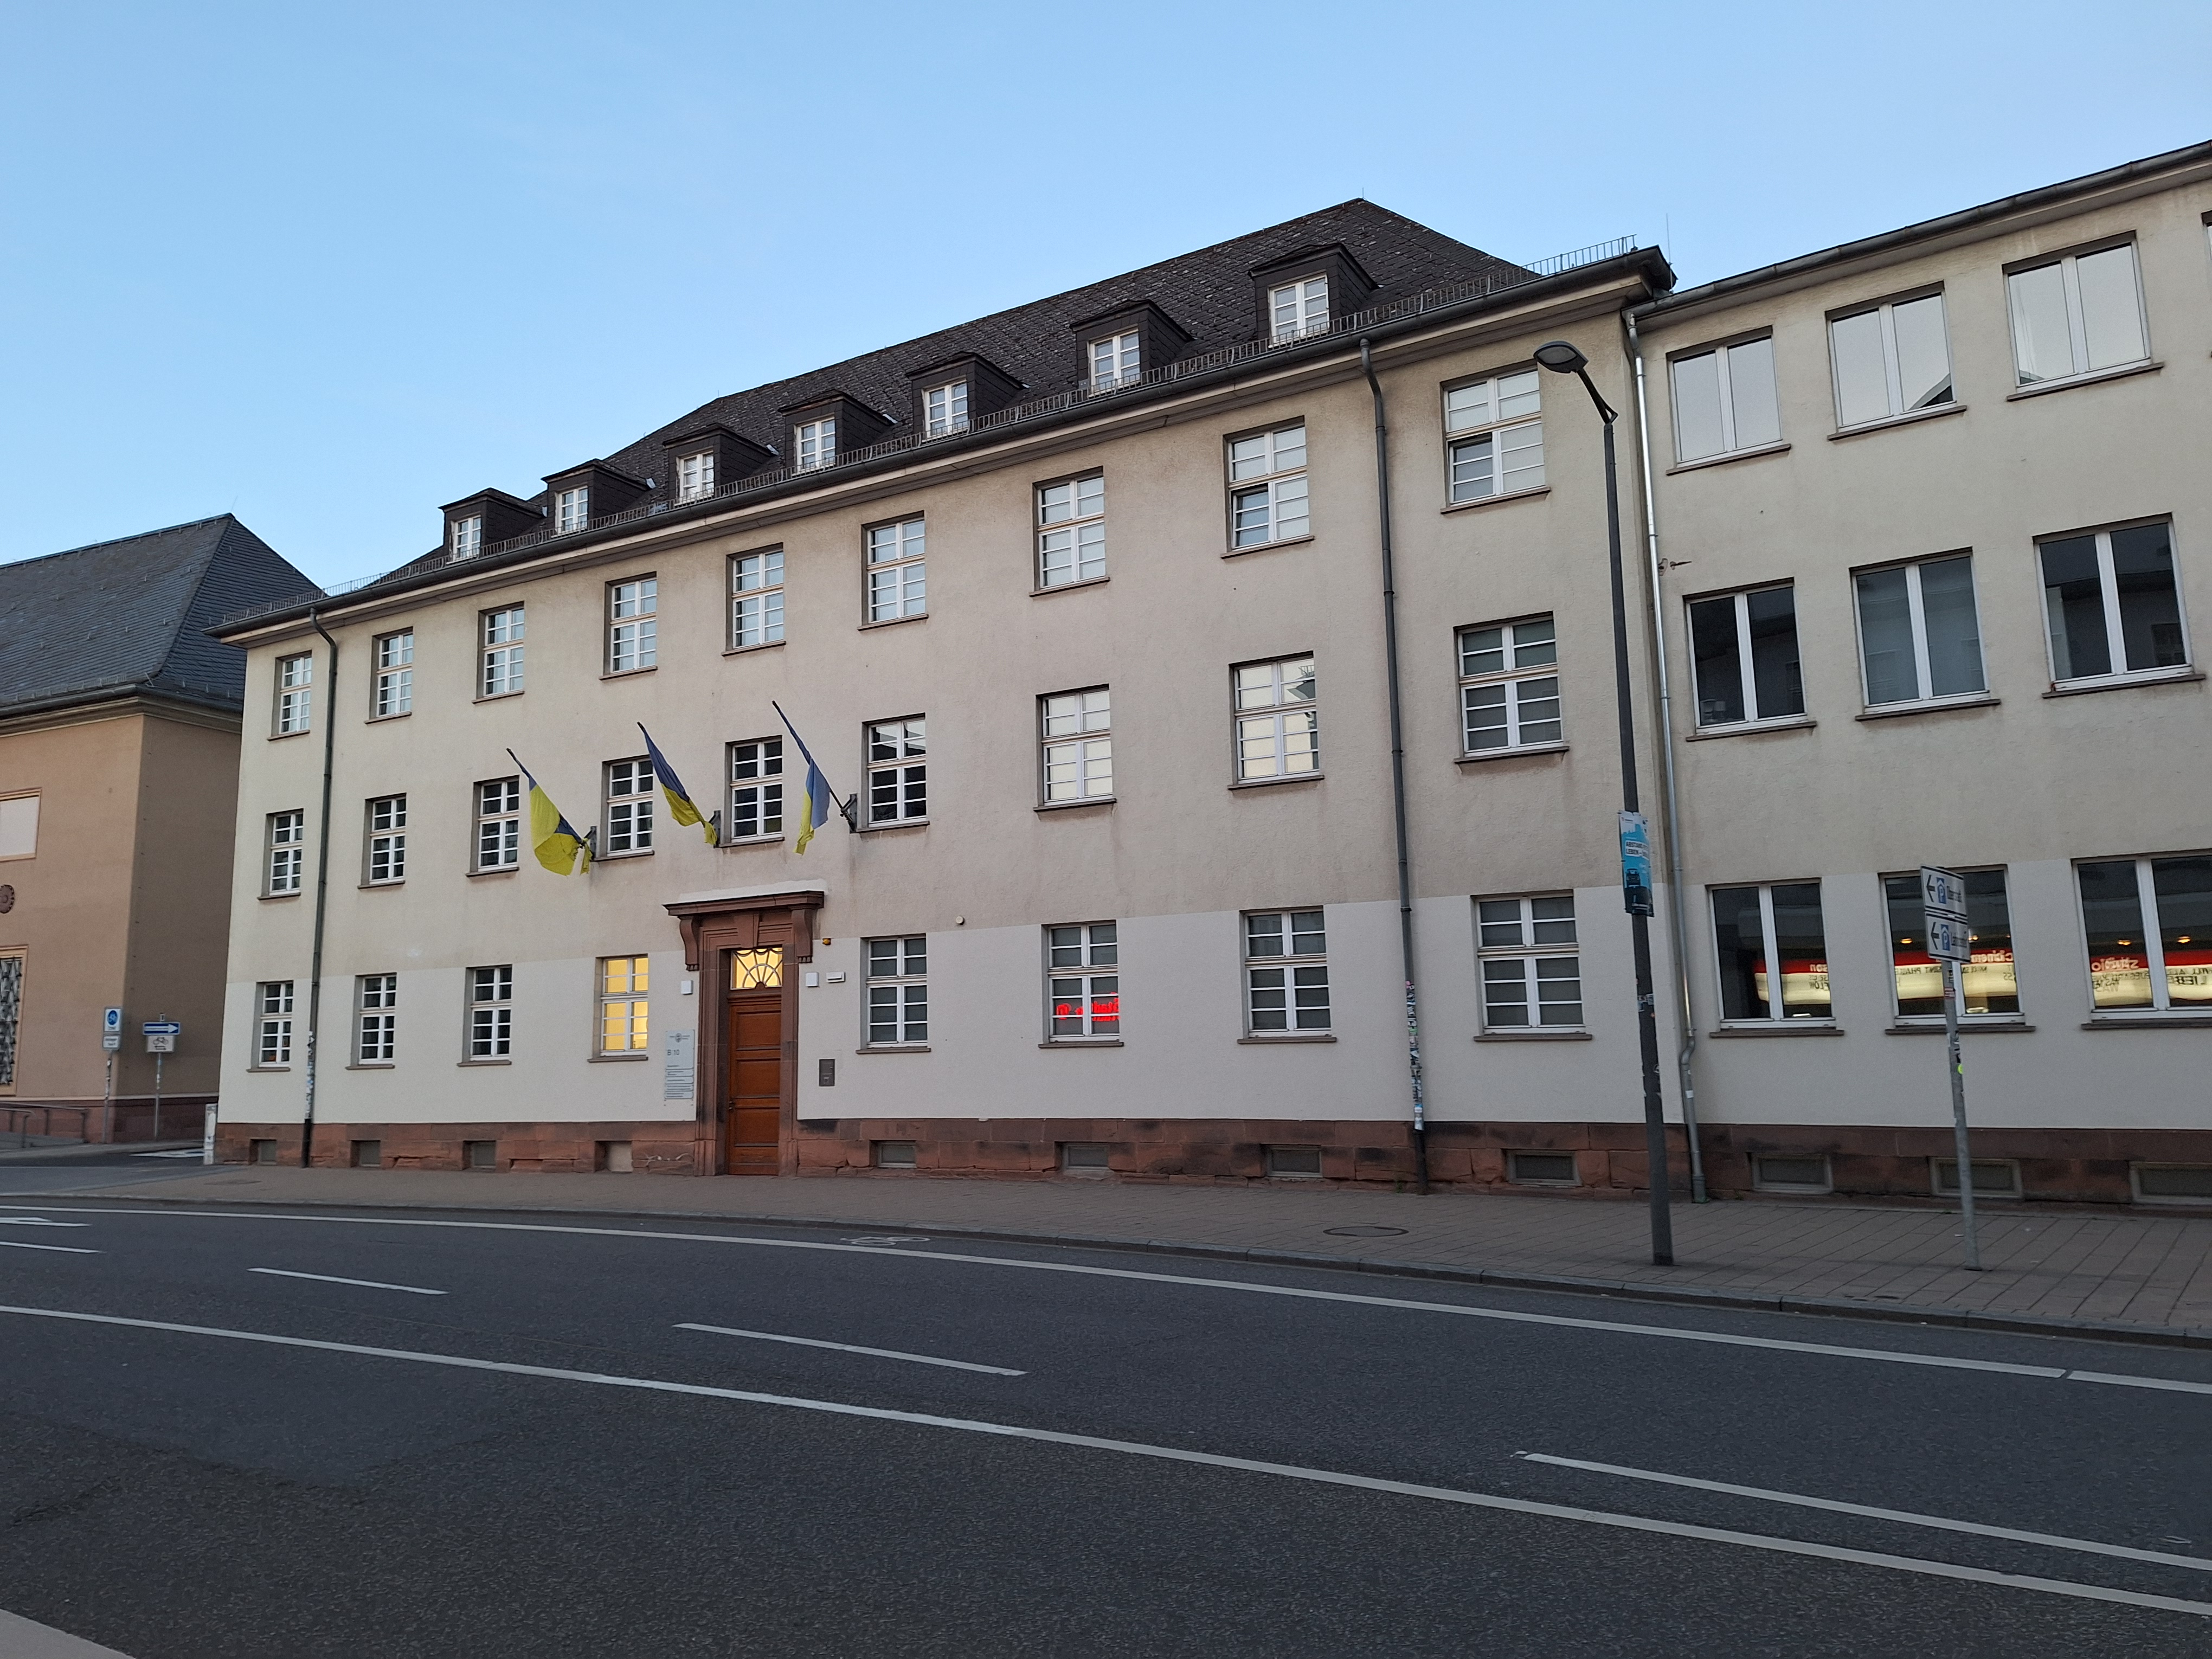
Building: Biegenstraße 9